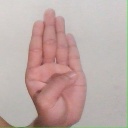
अक्षर: ब